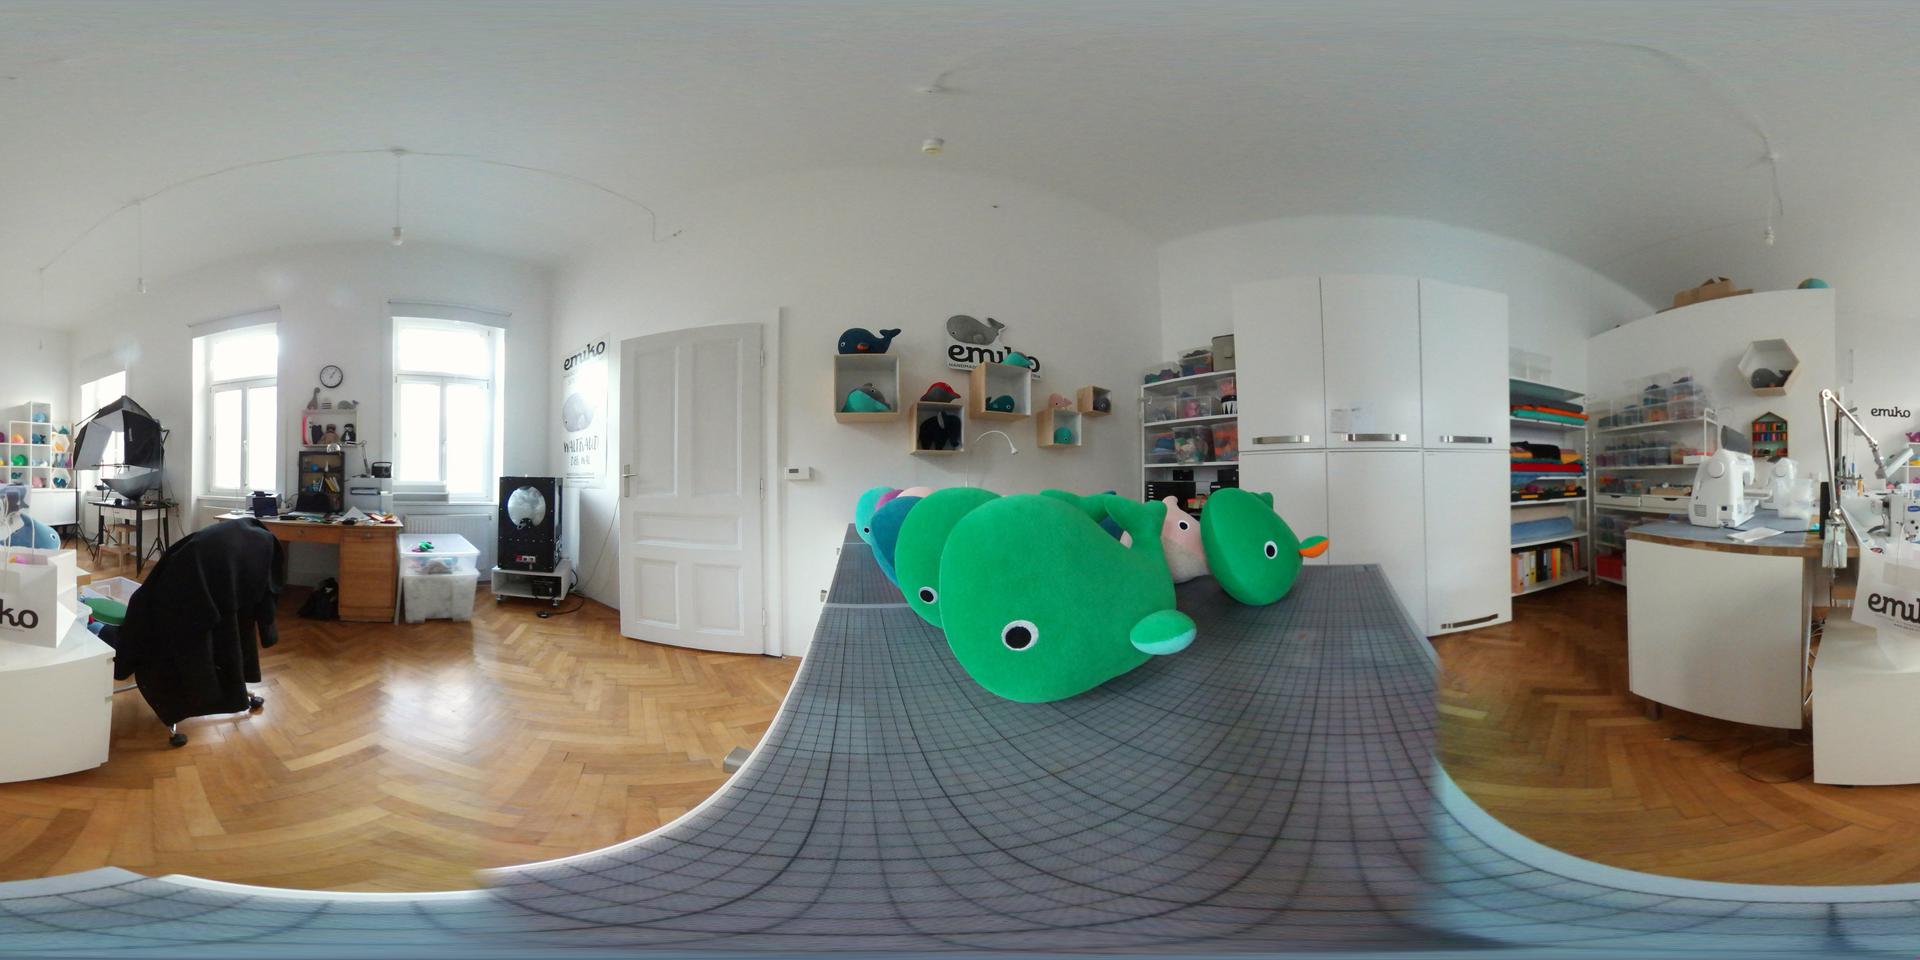
Referred object: the black box by the door

Referred object: turn slightly right to the large green plush whale on the table

Referred object: the large green plush opposite the white cabinets